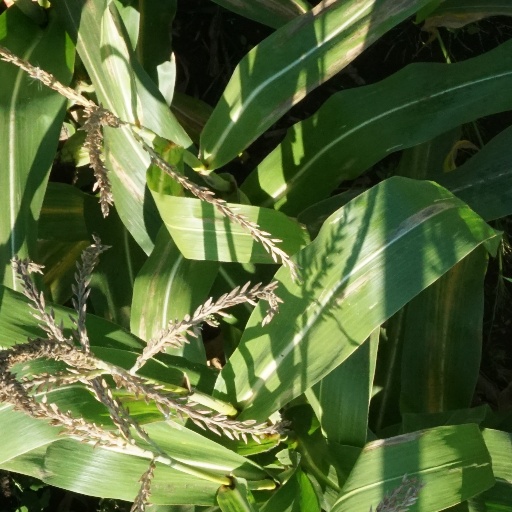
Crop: maize; corn